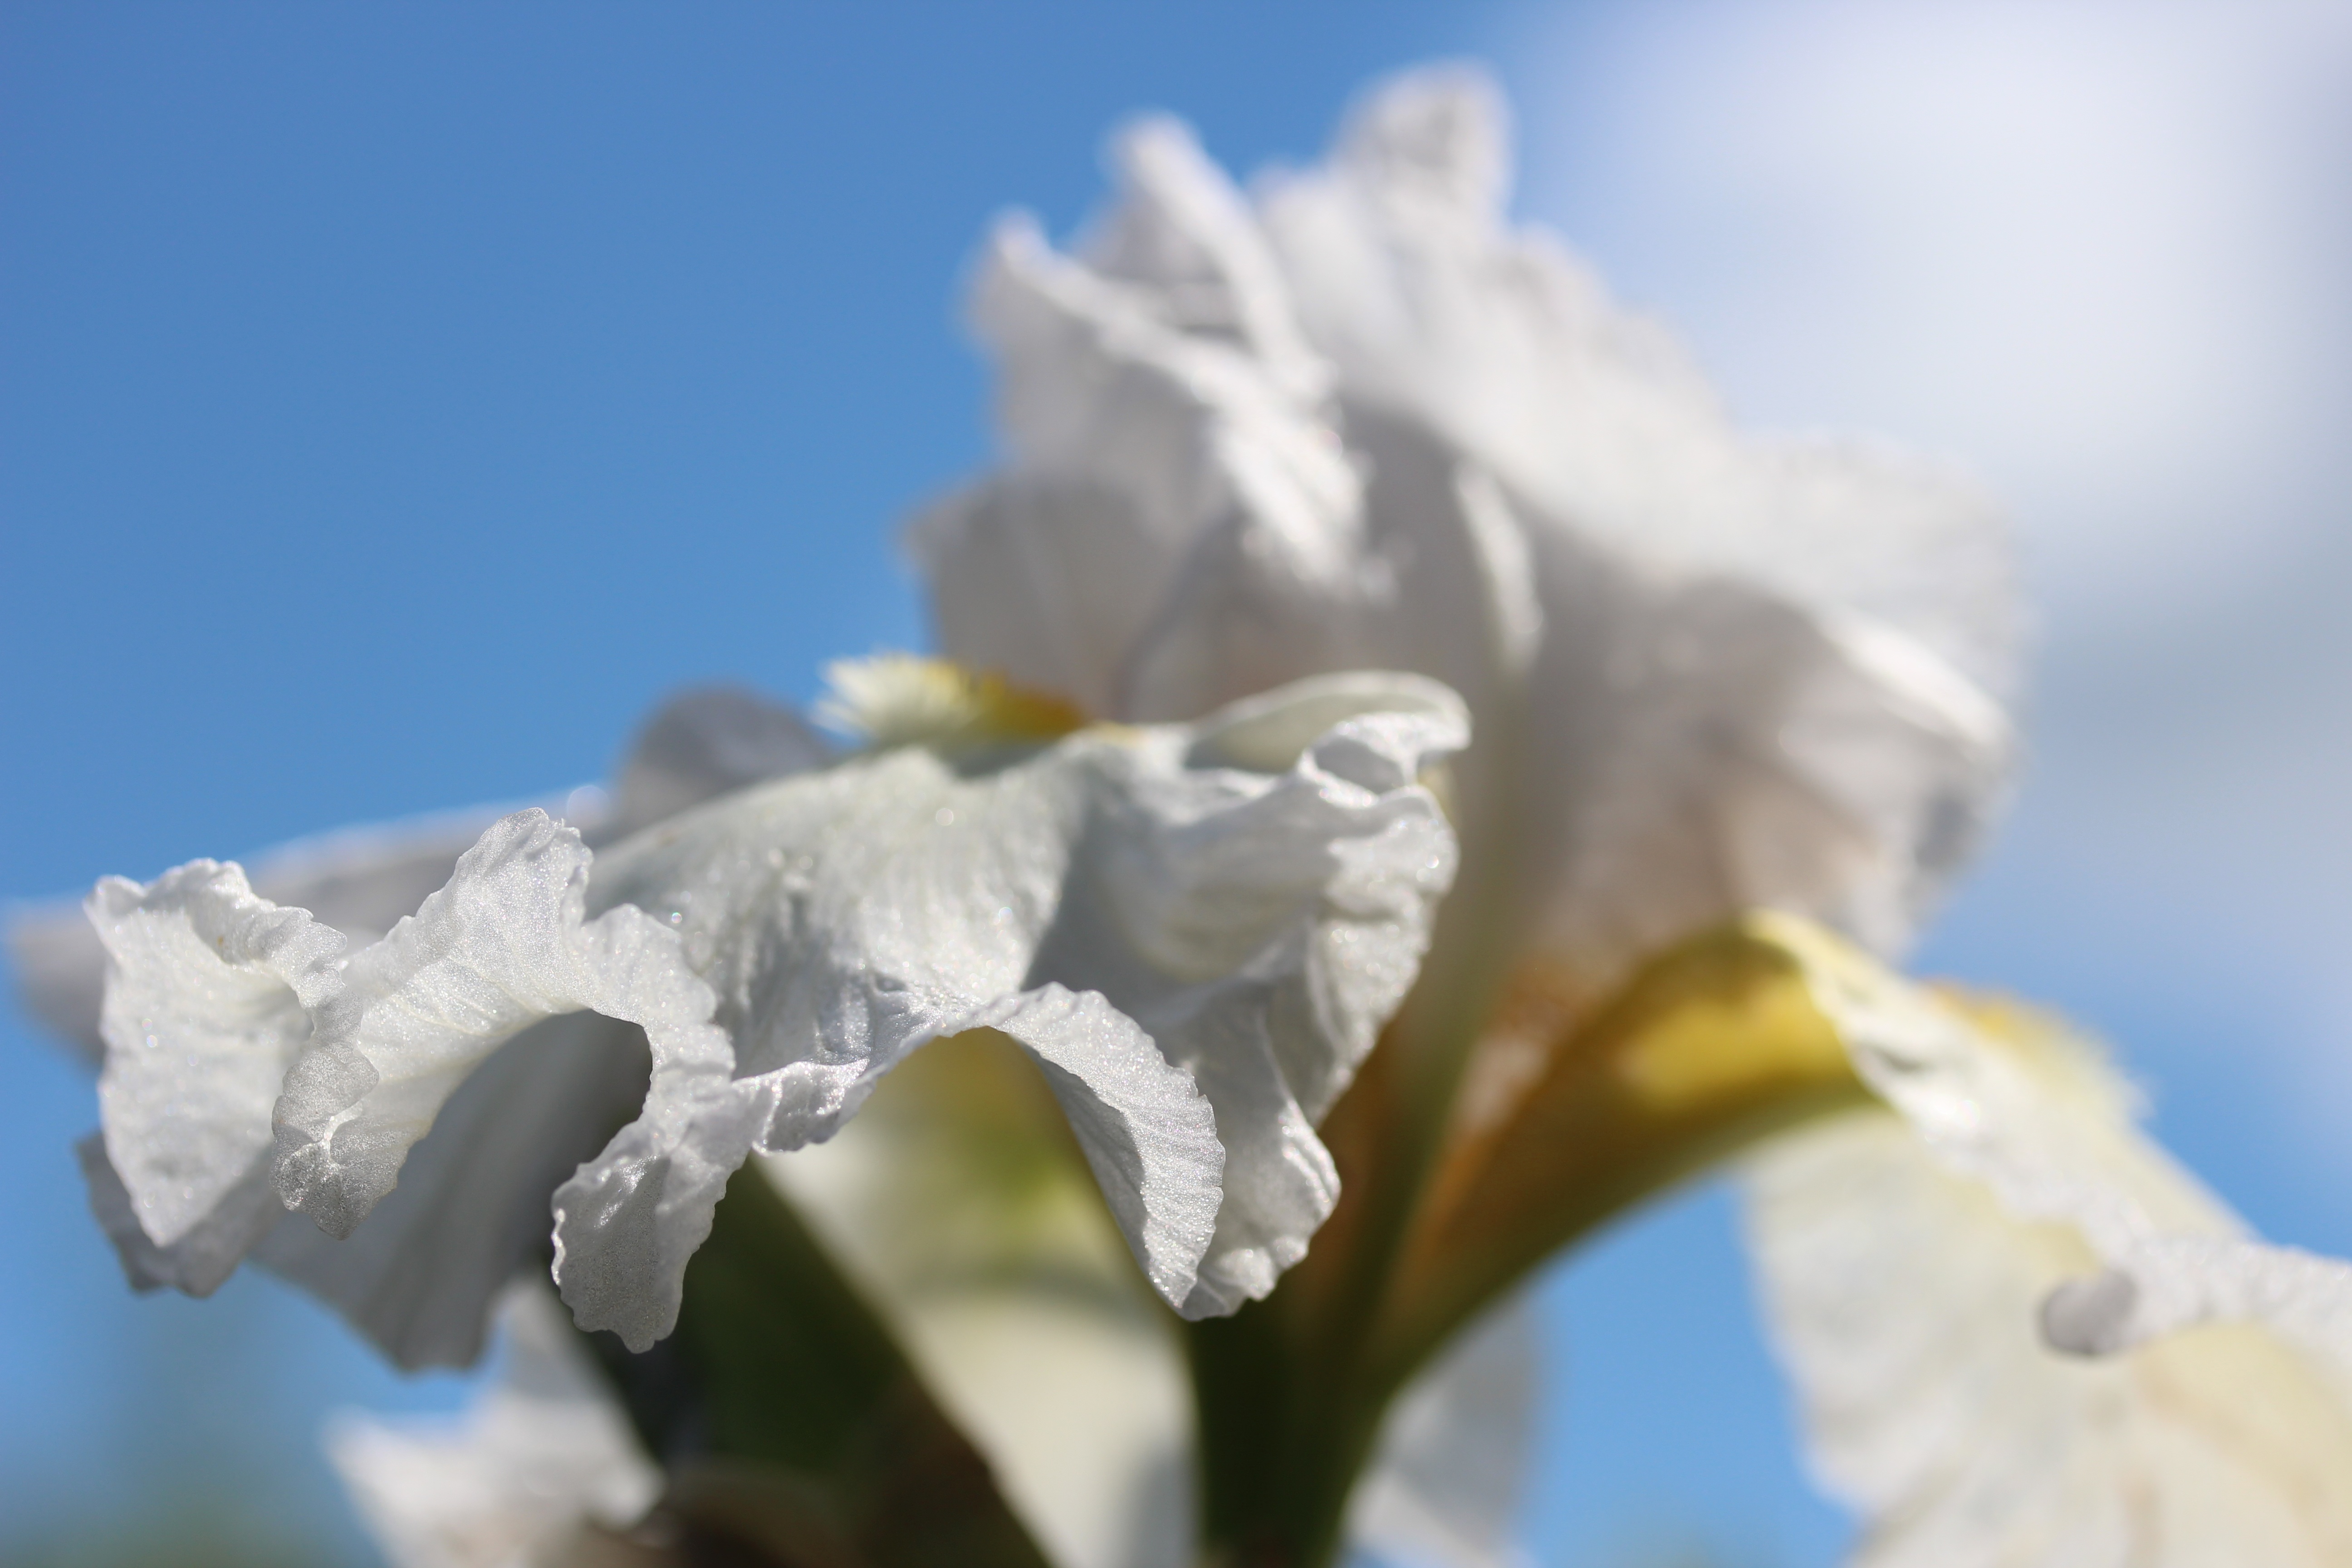
tree, nature, branch, blossom, cloud, plant, sky, white, photography, sunlight, leaf, flower, petal, bloom, frost, spring, macro, garden, flora, season, flowers, close up, beautiful, macro photography, ornamental plant, white blossom, flowering plant, flower white, plant stem, land plant, white iris flower